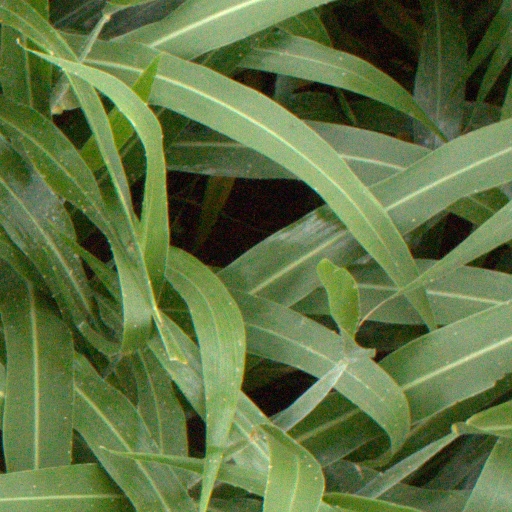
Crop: sorghum